Maid in Malacañang

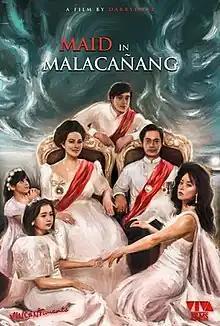
Theatrical release poster

Maid in Malacañang is a 2022 Filipino period drama film written and directed by Darryl Yap. The film is a fictional retelling of the Marcos family's last three days in Malacañang Palace before they were forced to be exiled to Hawaii during the People Power Revolution in 1986. The film stars Cesar Montano, Cristine Reyes, Diego Loyzaga, Ella Cruz and Ruffa Gutierrez as the Marcos family, alongside Karla Estrada, Elizabeth Oropesa and Beverly Salviejo.